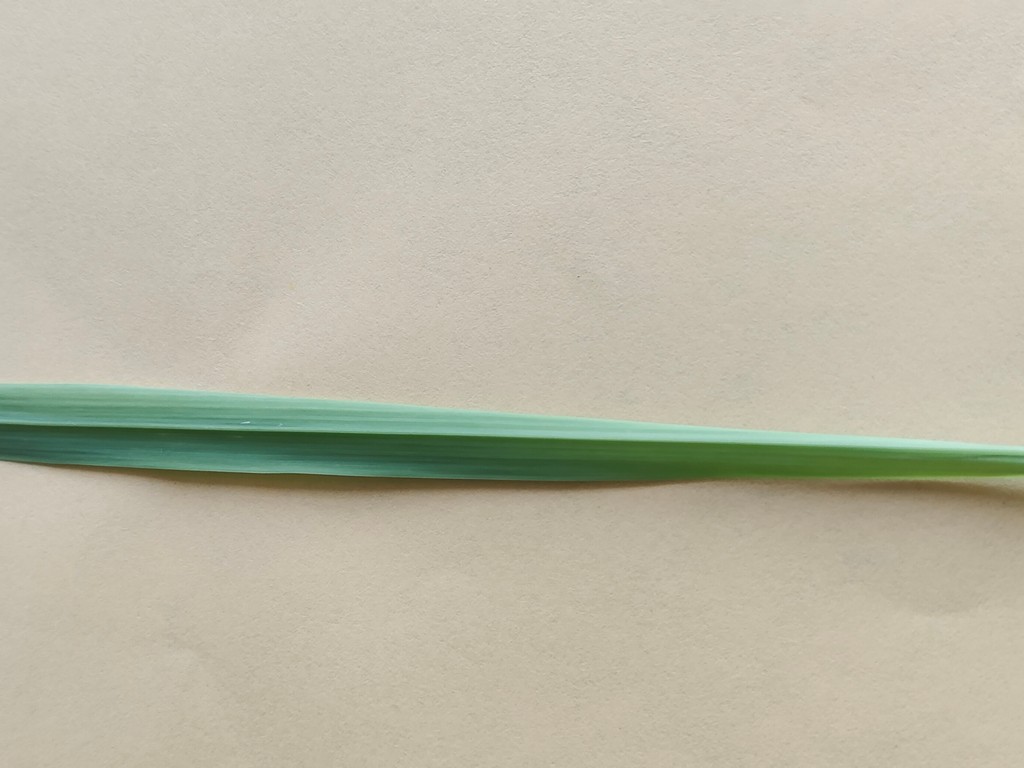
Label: Healthy